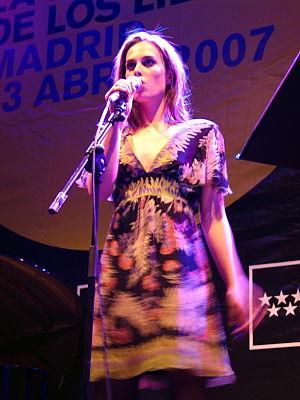
Sophie Auster, née le 6 juillet 1987 dans le quartier de Brooklyn, est une chanteuse américaine. Ses parents, Paul Auster et Siri Hustvedt, sont des écrivains renommés.